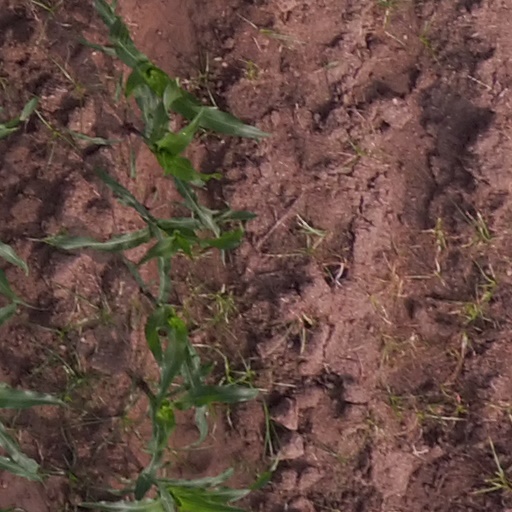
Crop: maize; corn